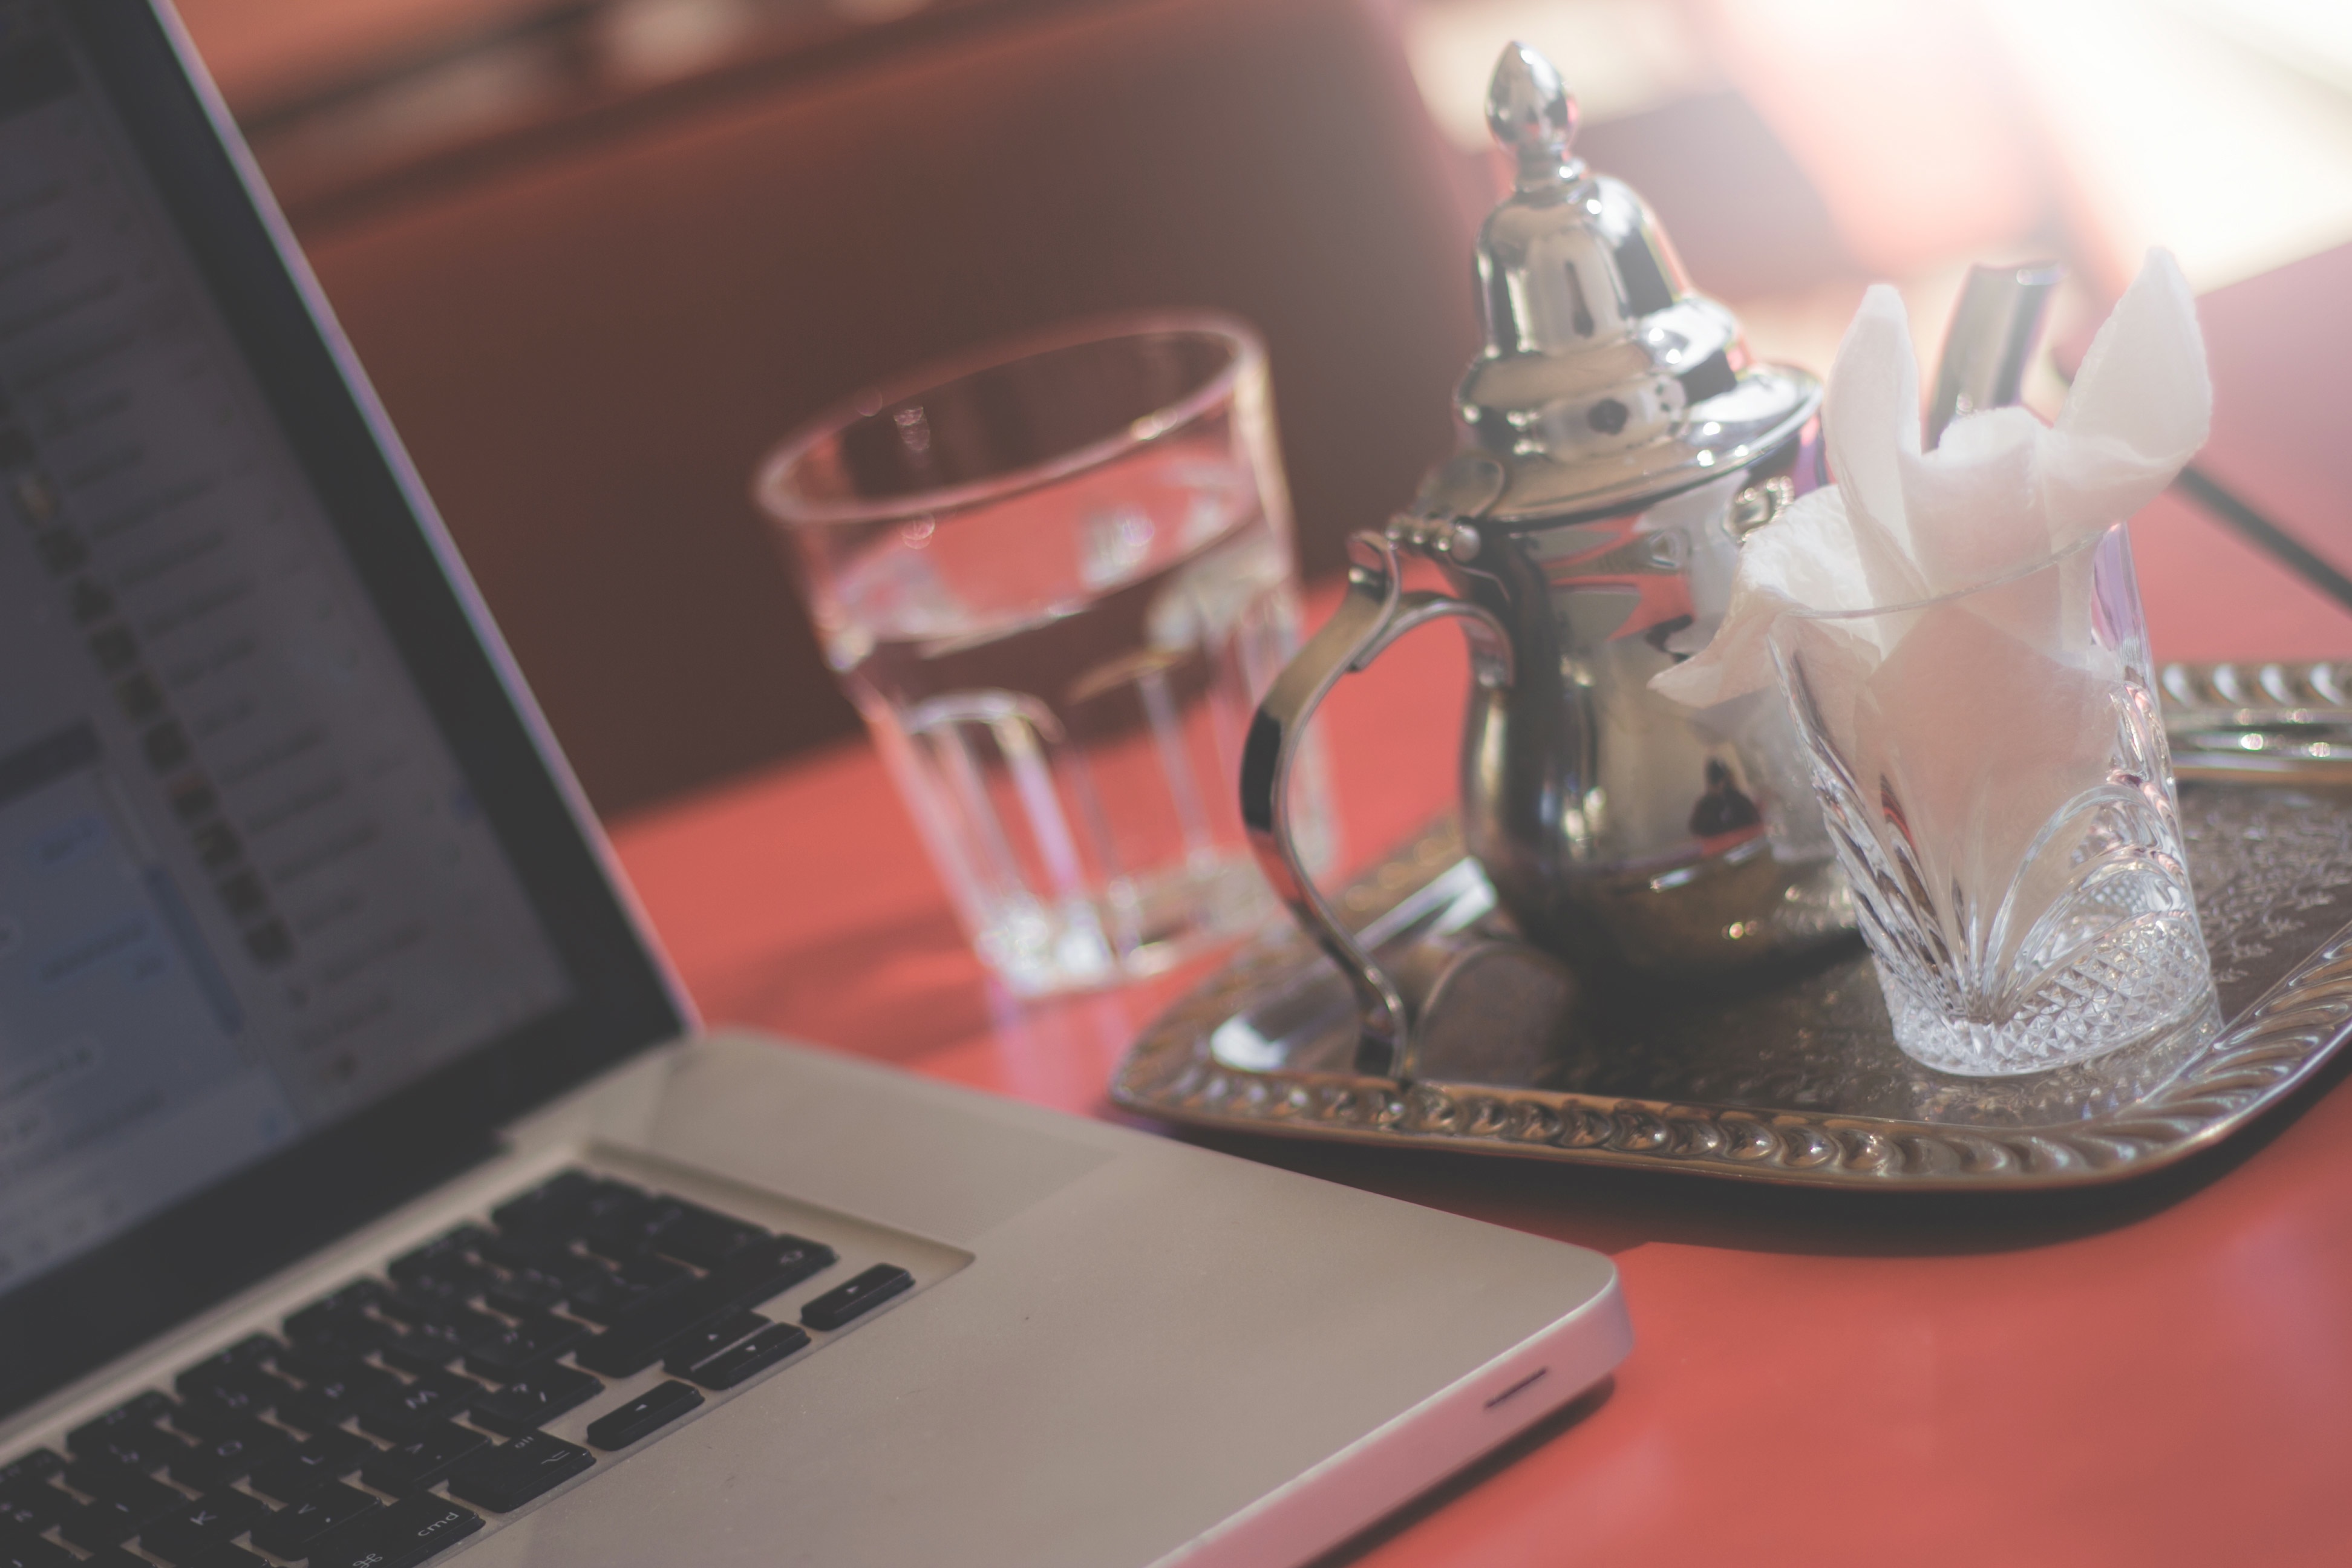
technology, design